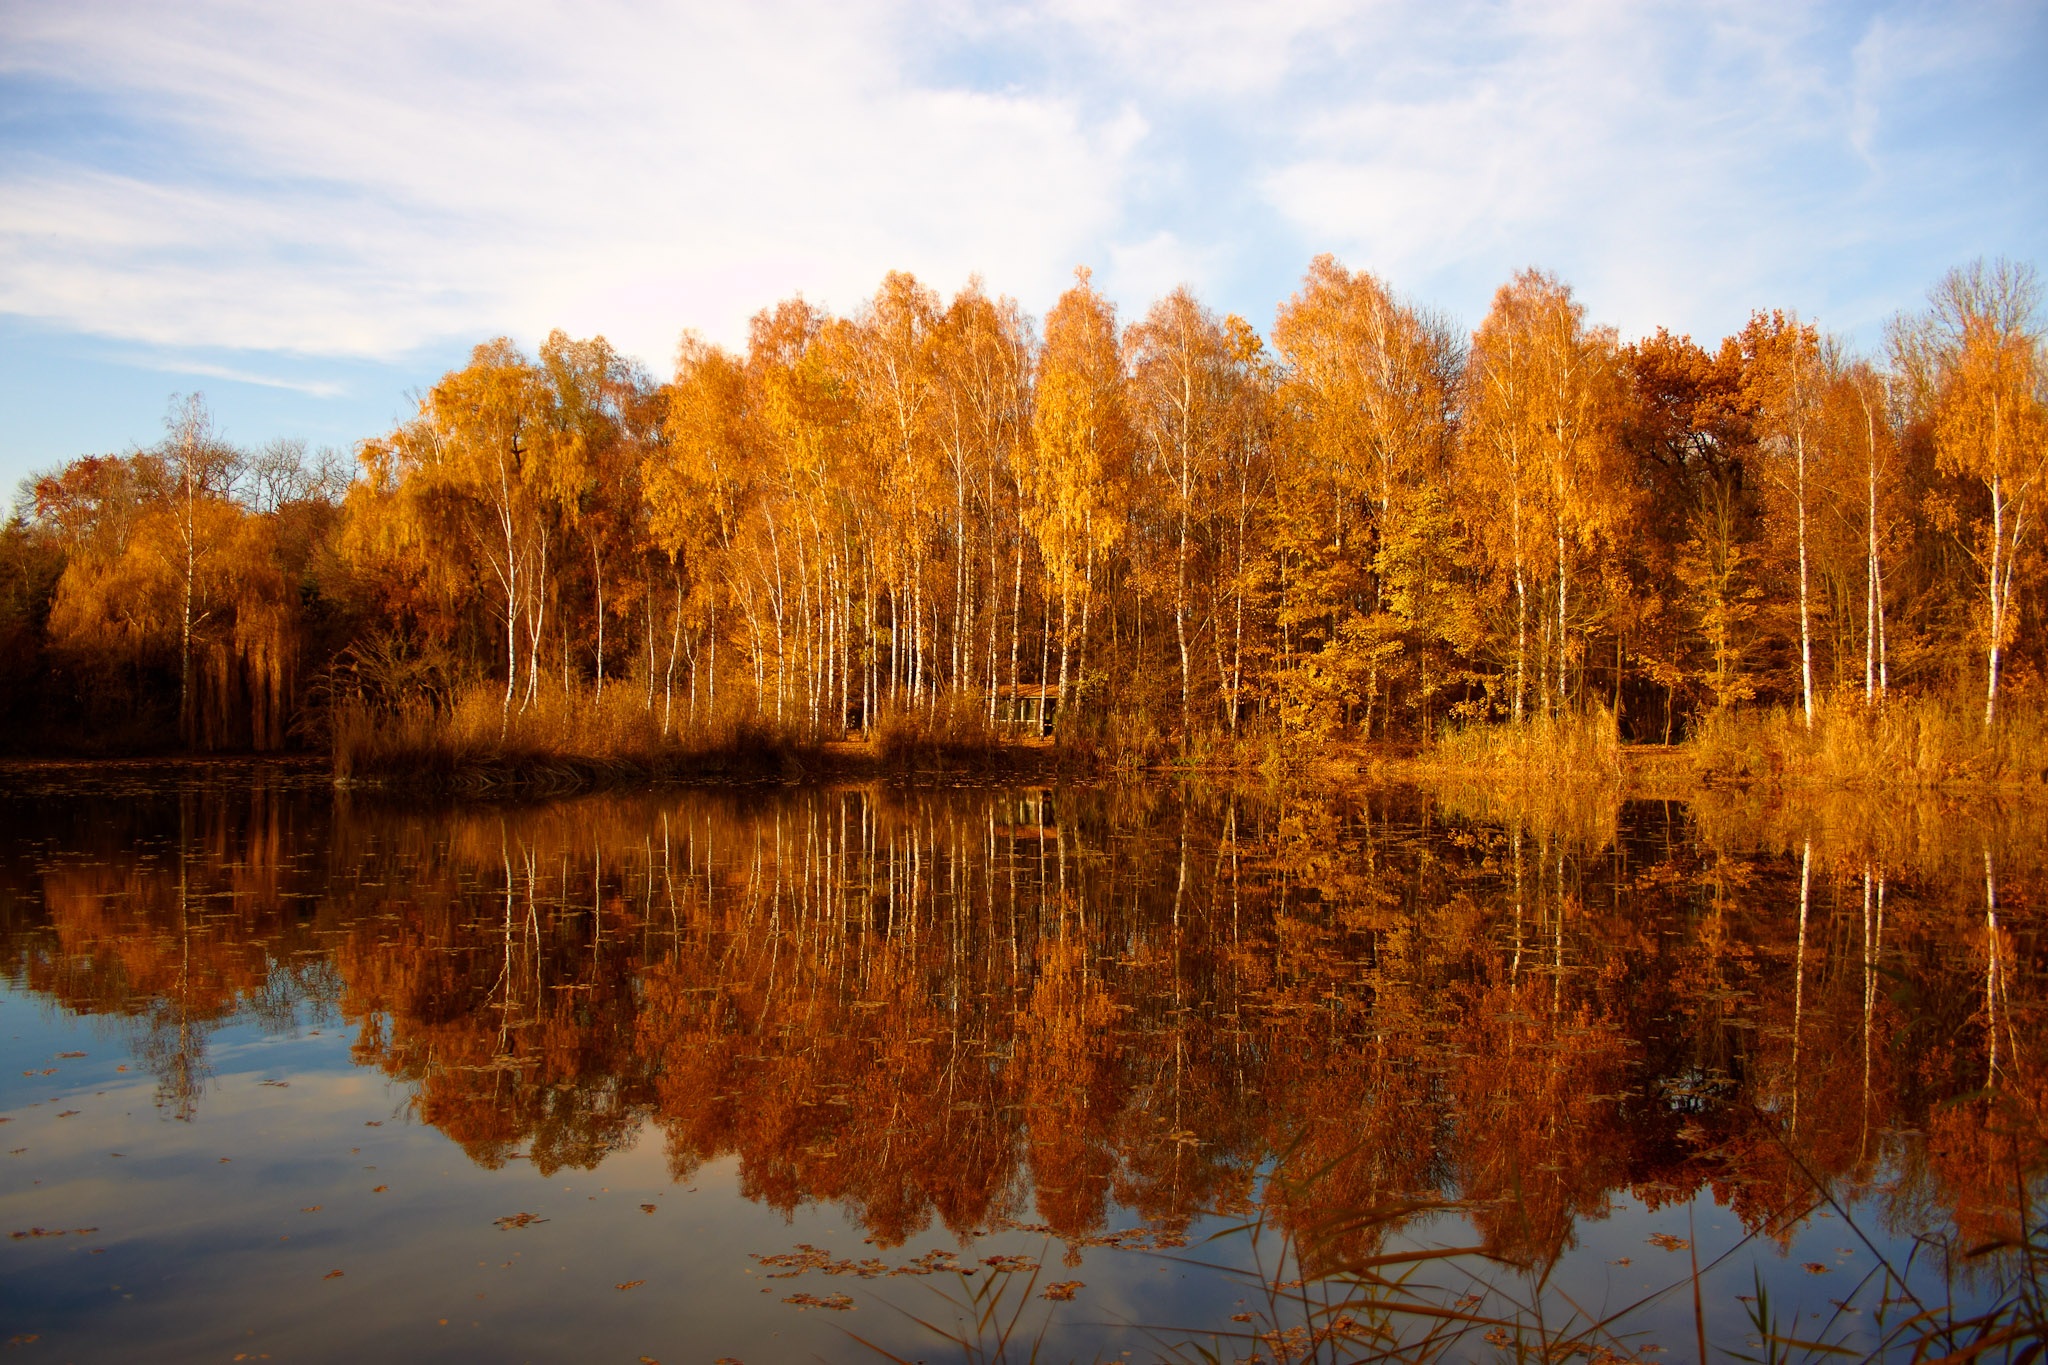
reflection, habitat, nature, tree, wilderness, atmospheric phenomenon, natural environment, autumn, season, leaf, plant, river, lake, morning, woody plant, landscape, wetland, evening, forest, pond, sunlight, dawn, sunset, marsh, woodland, branch